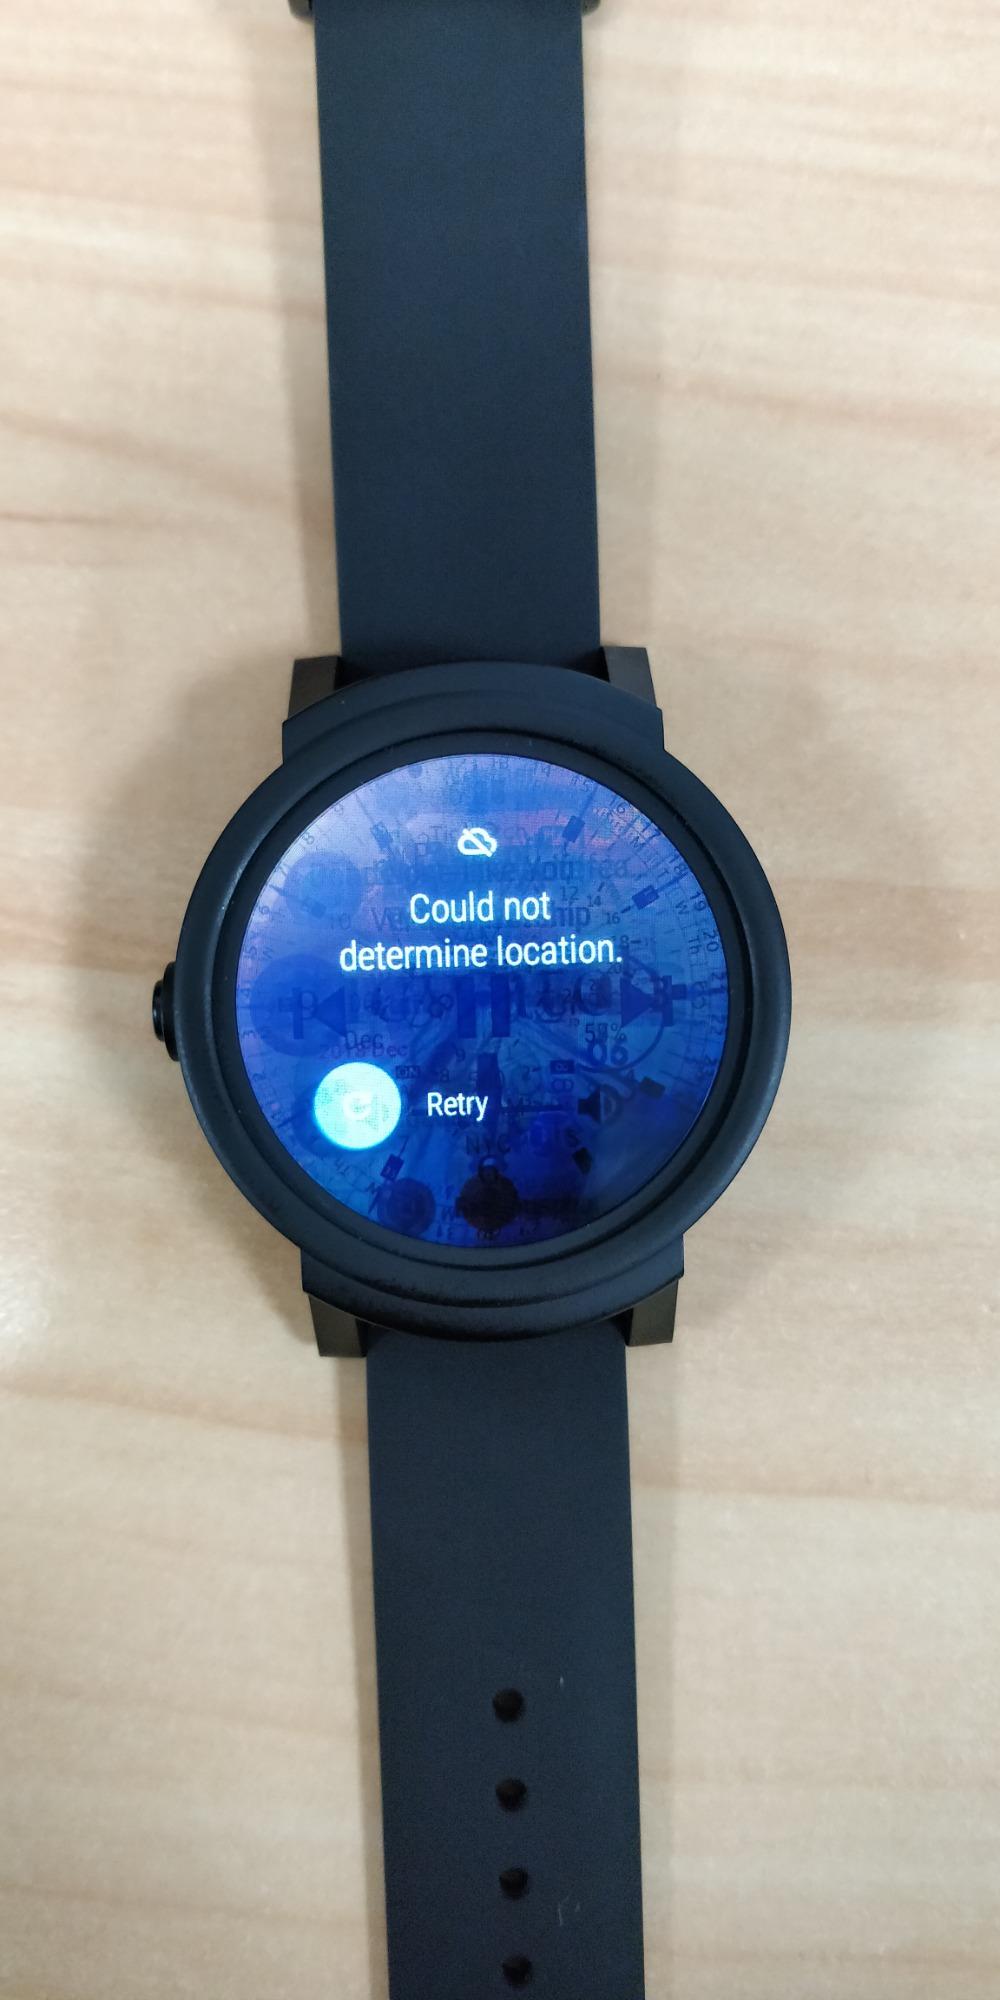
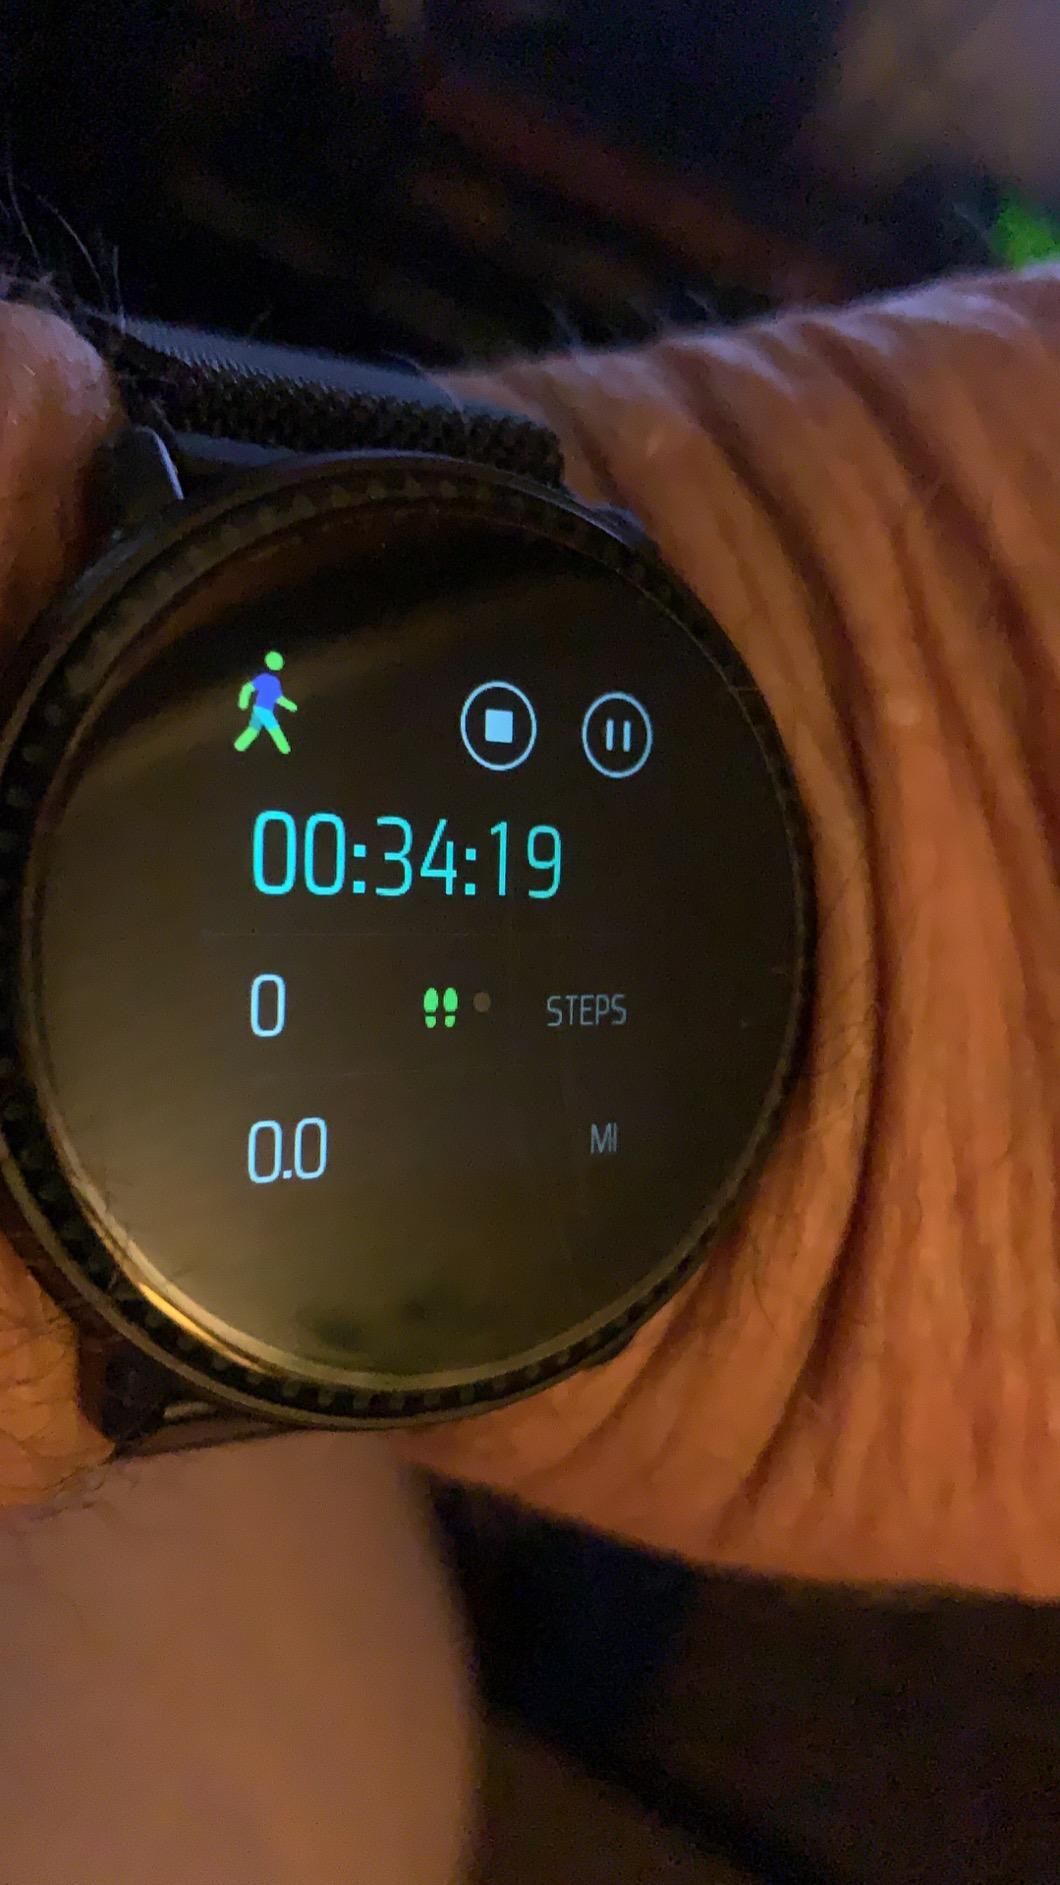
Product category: smartwatch
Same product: no